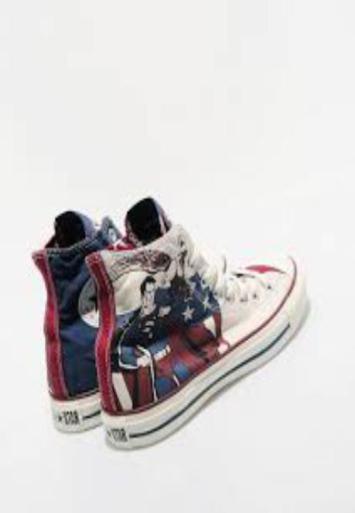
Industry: Leisure